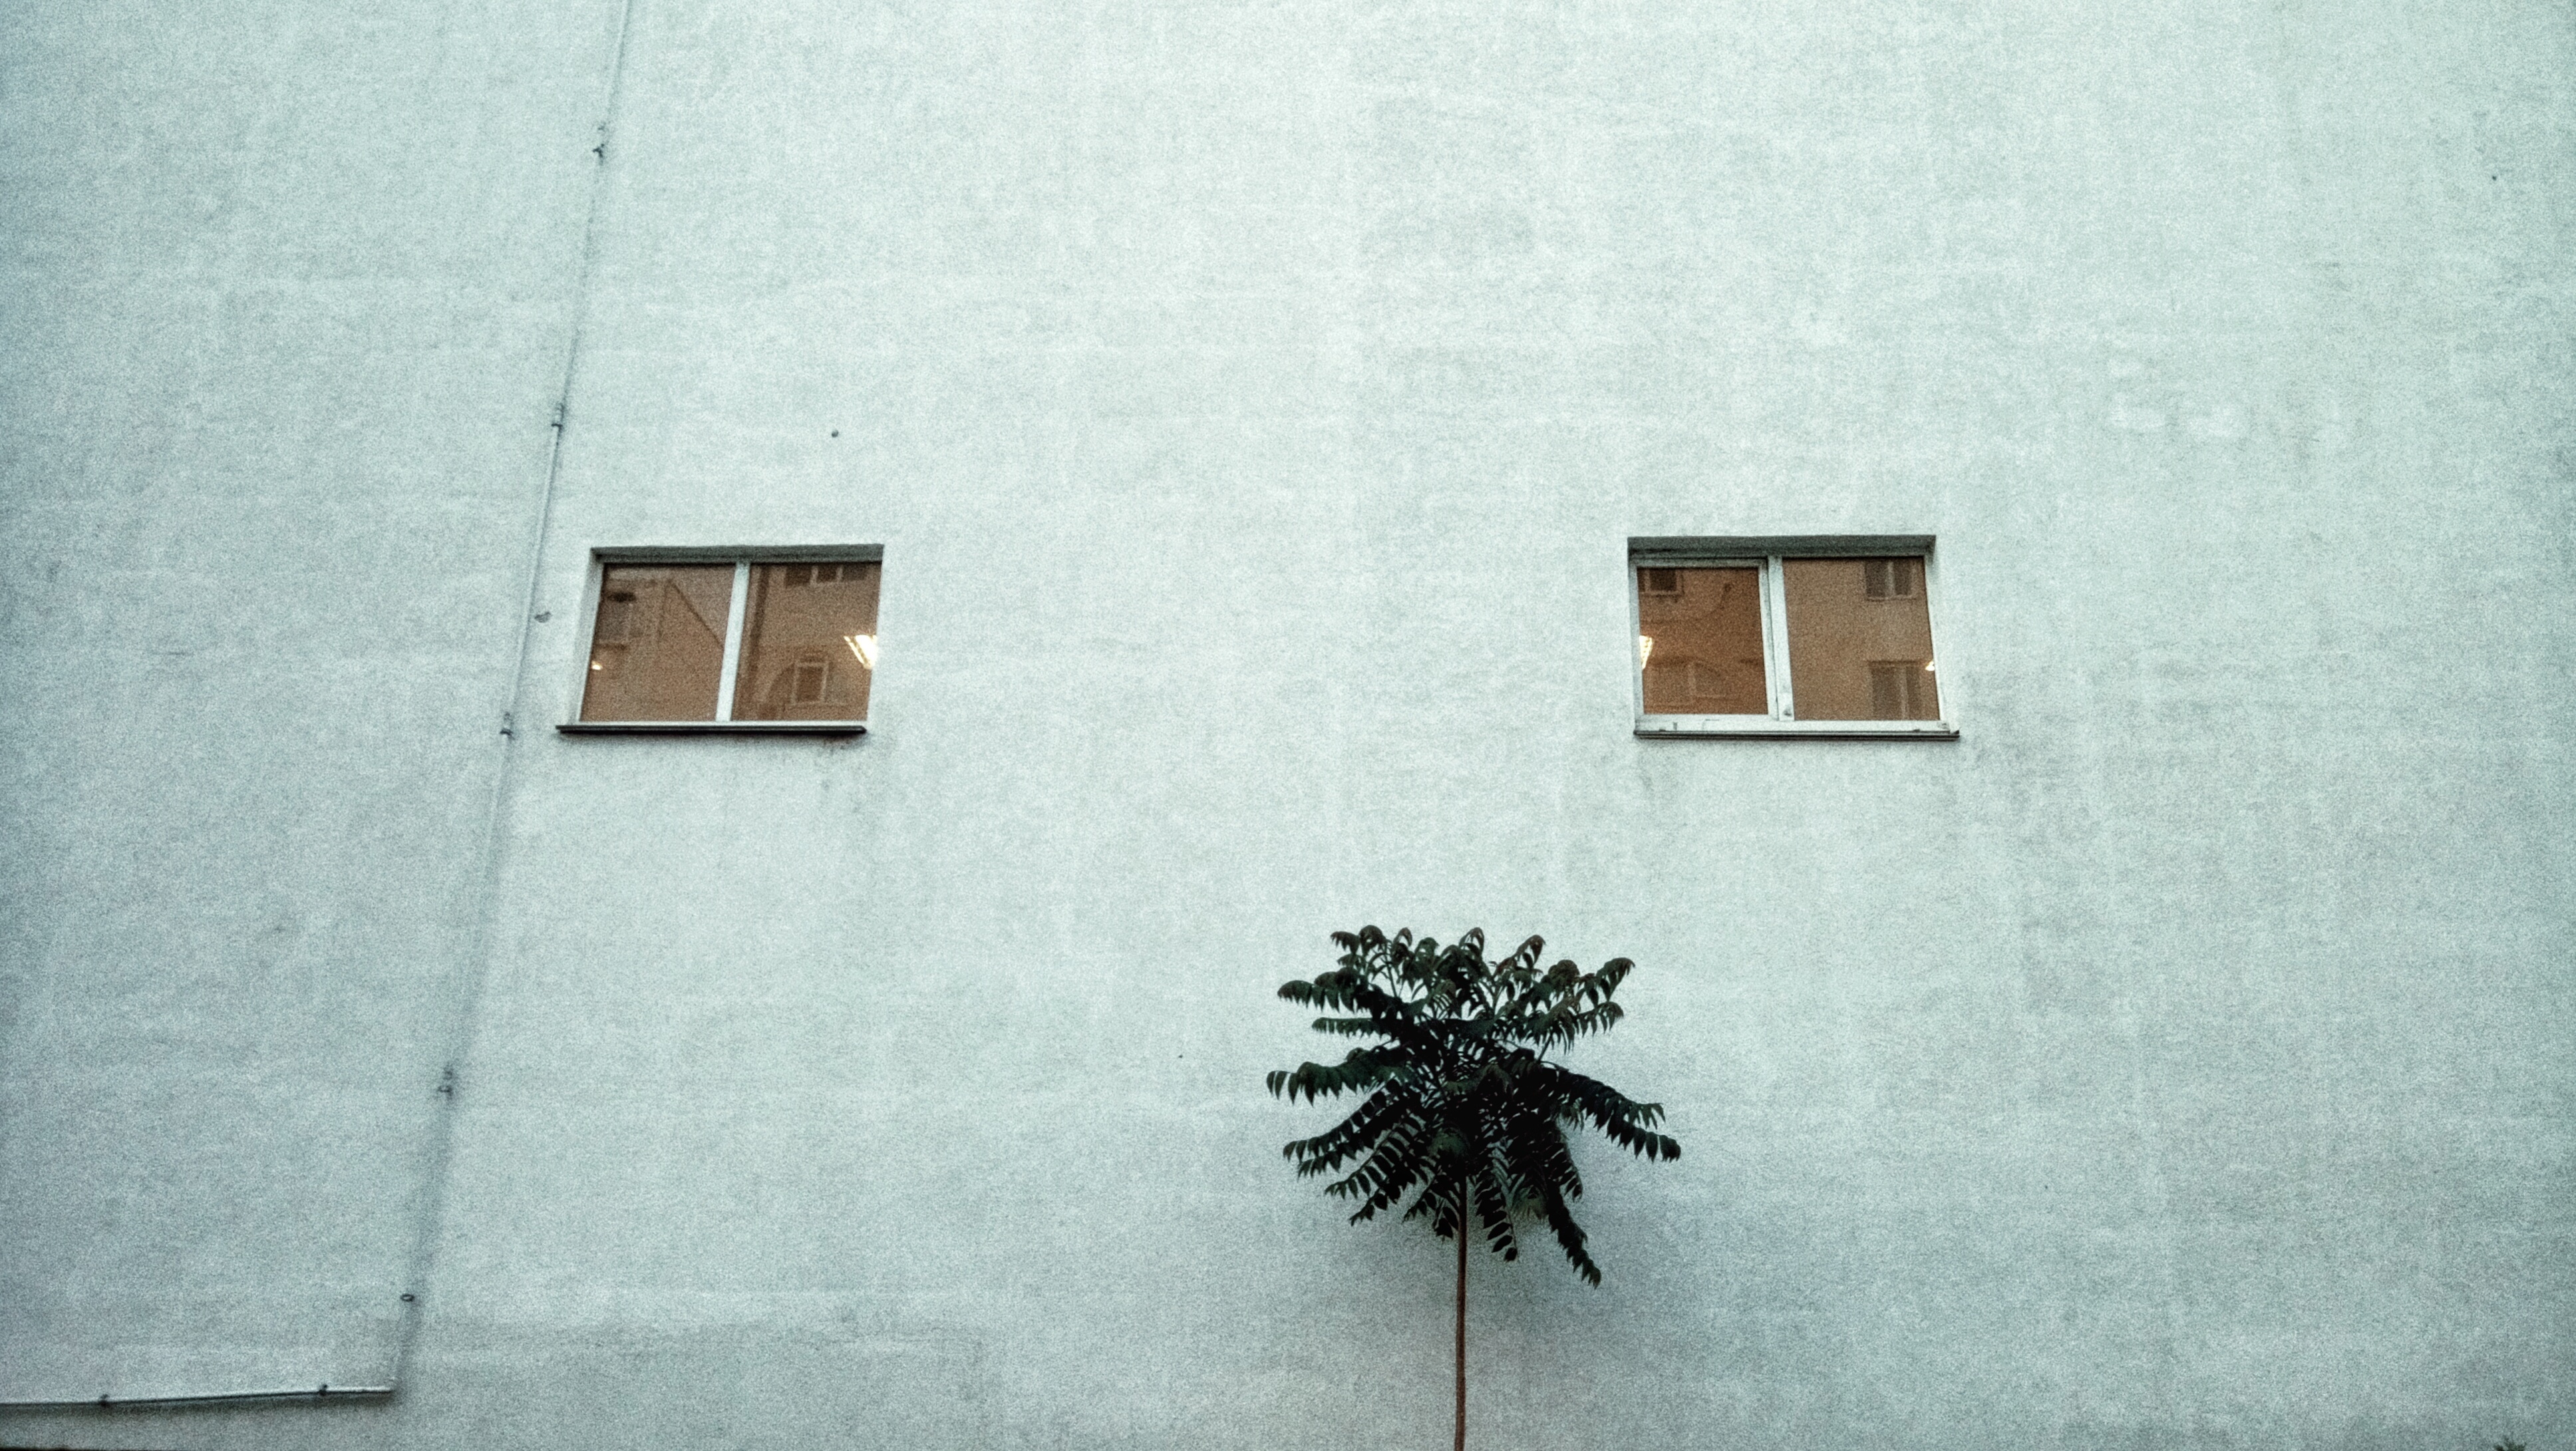
architecture, wood, white, house, window, wall, color, facade, black, interior design, shape, flooring